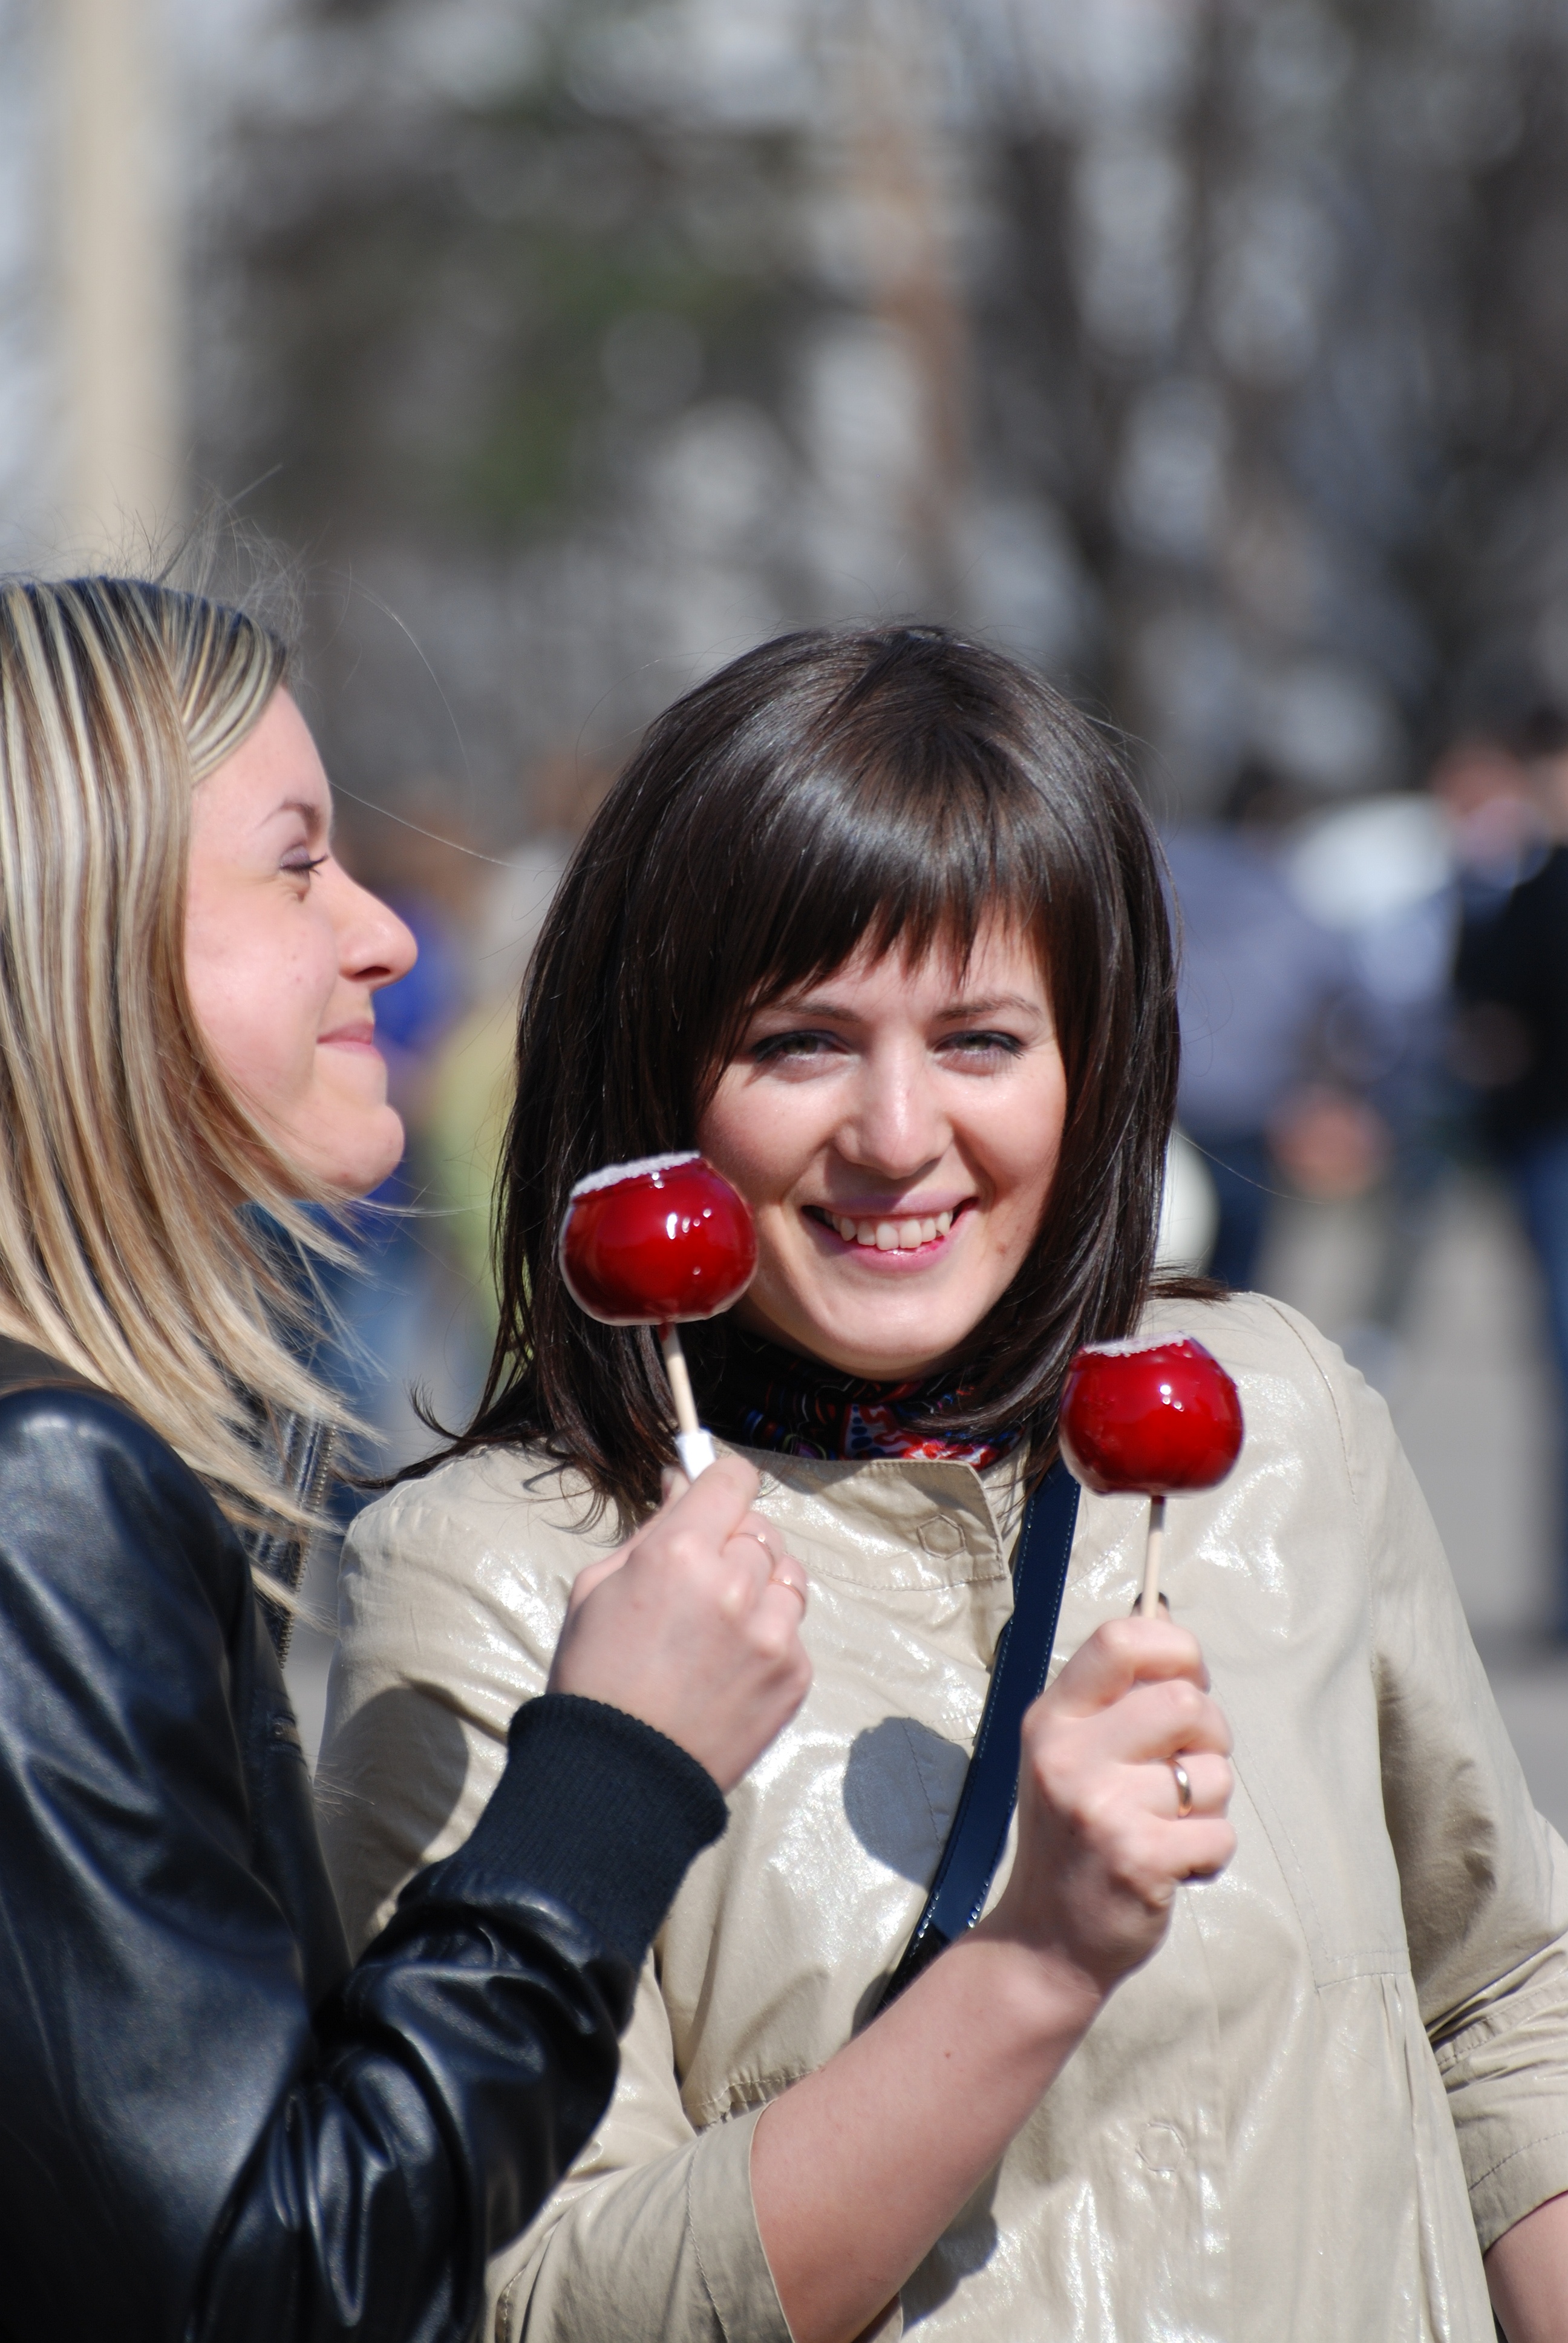
people, girl, woman, street, nikon, clothing, lady, cosplay, candid, girls, women, moscow, nikkor, russia, d80, costume, 70300mm, moskau, nikond80, moscou, 70300mmf4556gvr